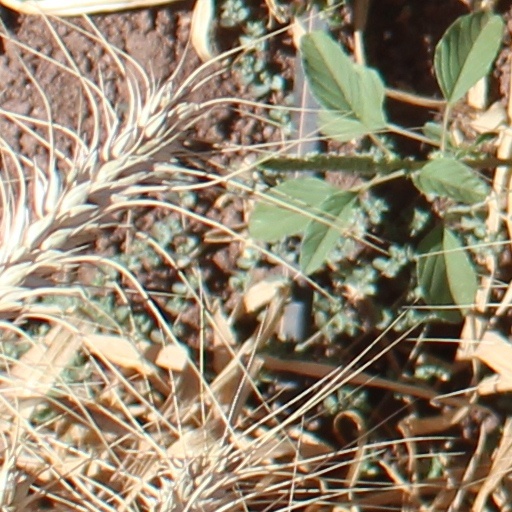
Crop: wheat